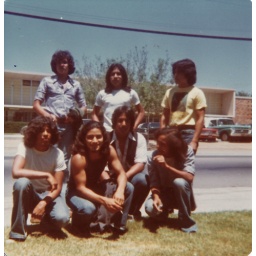
Jessie Laborin (standing back row with white tshirt) and Allen Daniels (bottom row in blue shirt and jeans).